Muck, Scotland

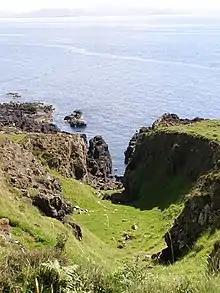
A steep coastal valley

Nevertheless, Lachlan, his nephew and eventual heir, fell into debt, as a result of being appointed Resident Governor of the Tower of London; in 1802 he therefore sold Muck to the leader of Clan Ranald.